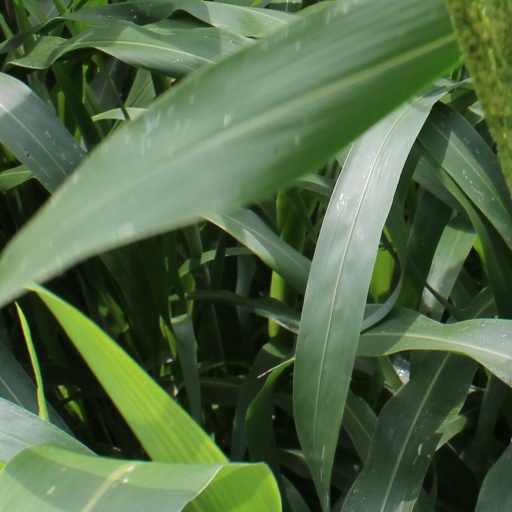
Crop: sorghum